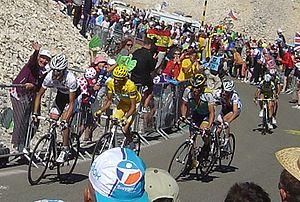
Le groupe maillot jaune lors de la 20e étape du Tour de France 2009 au Mont Ventoux